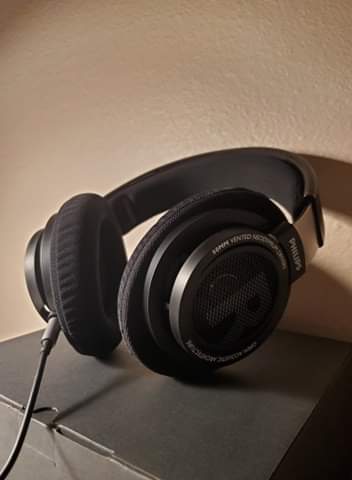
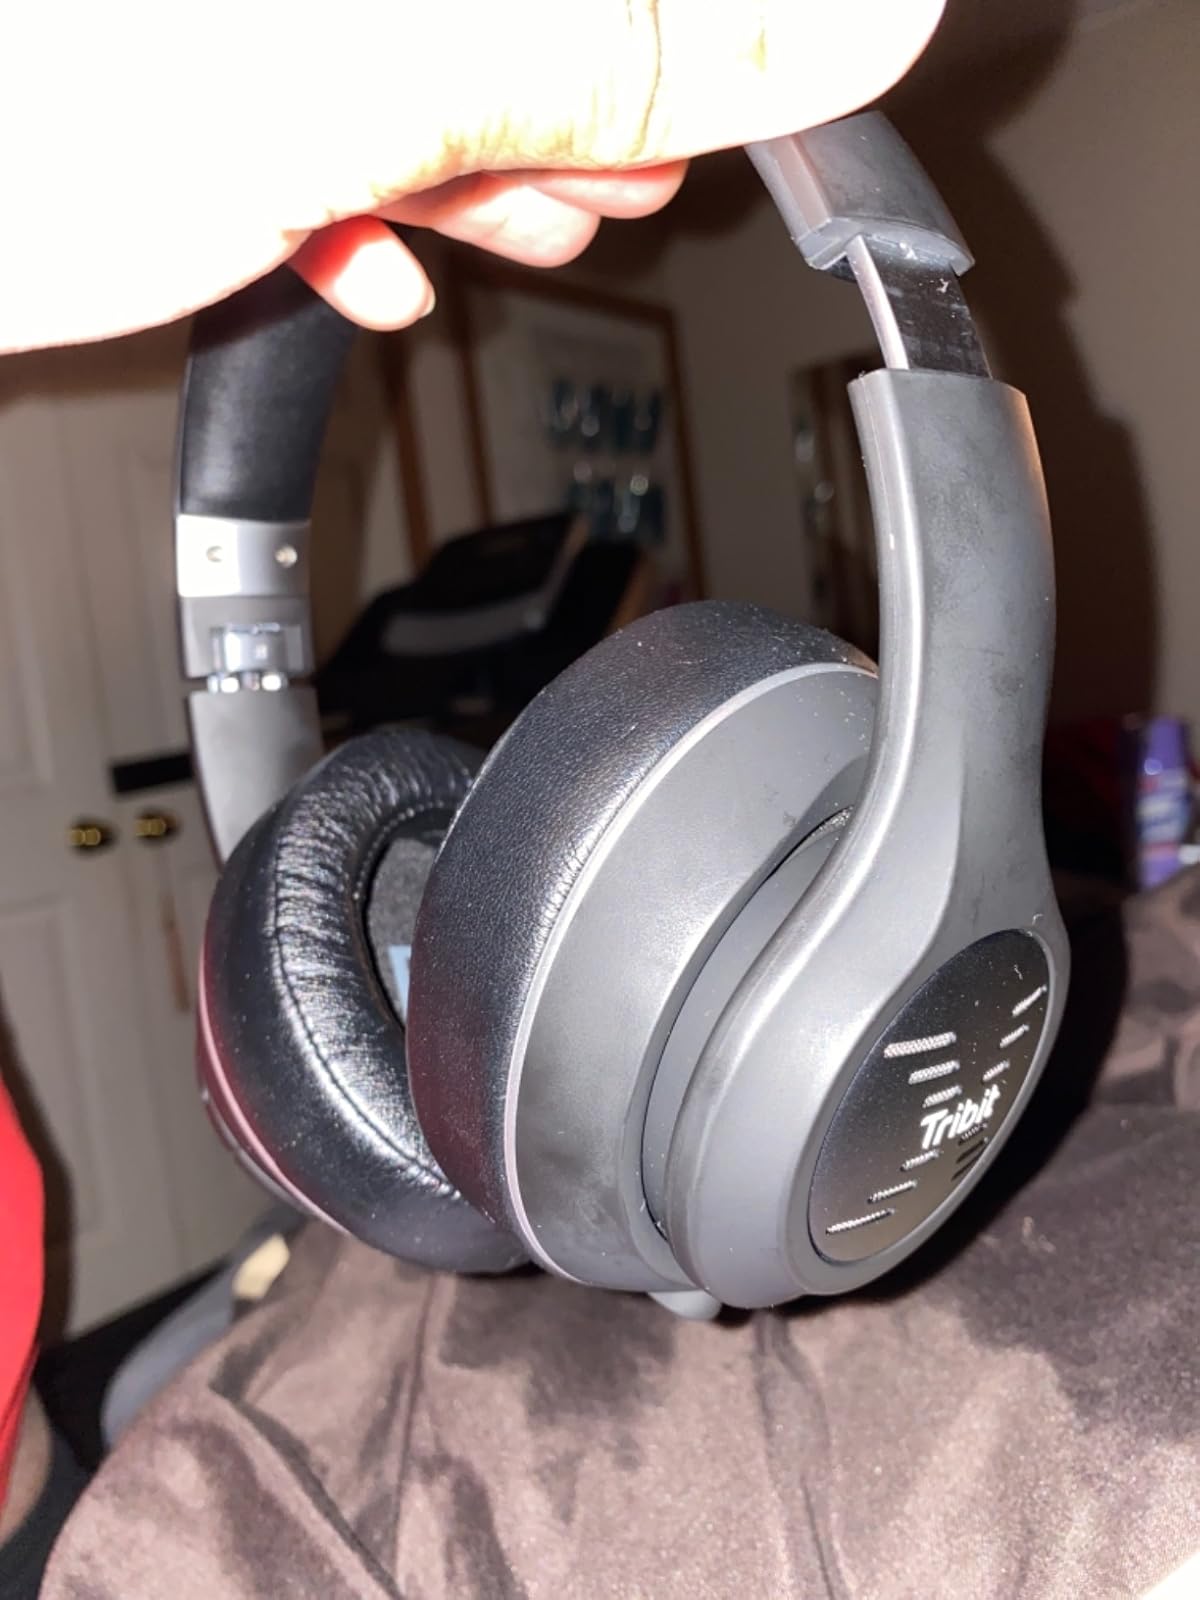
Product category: headphones
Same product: no